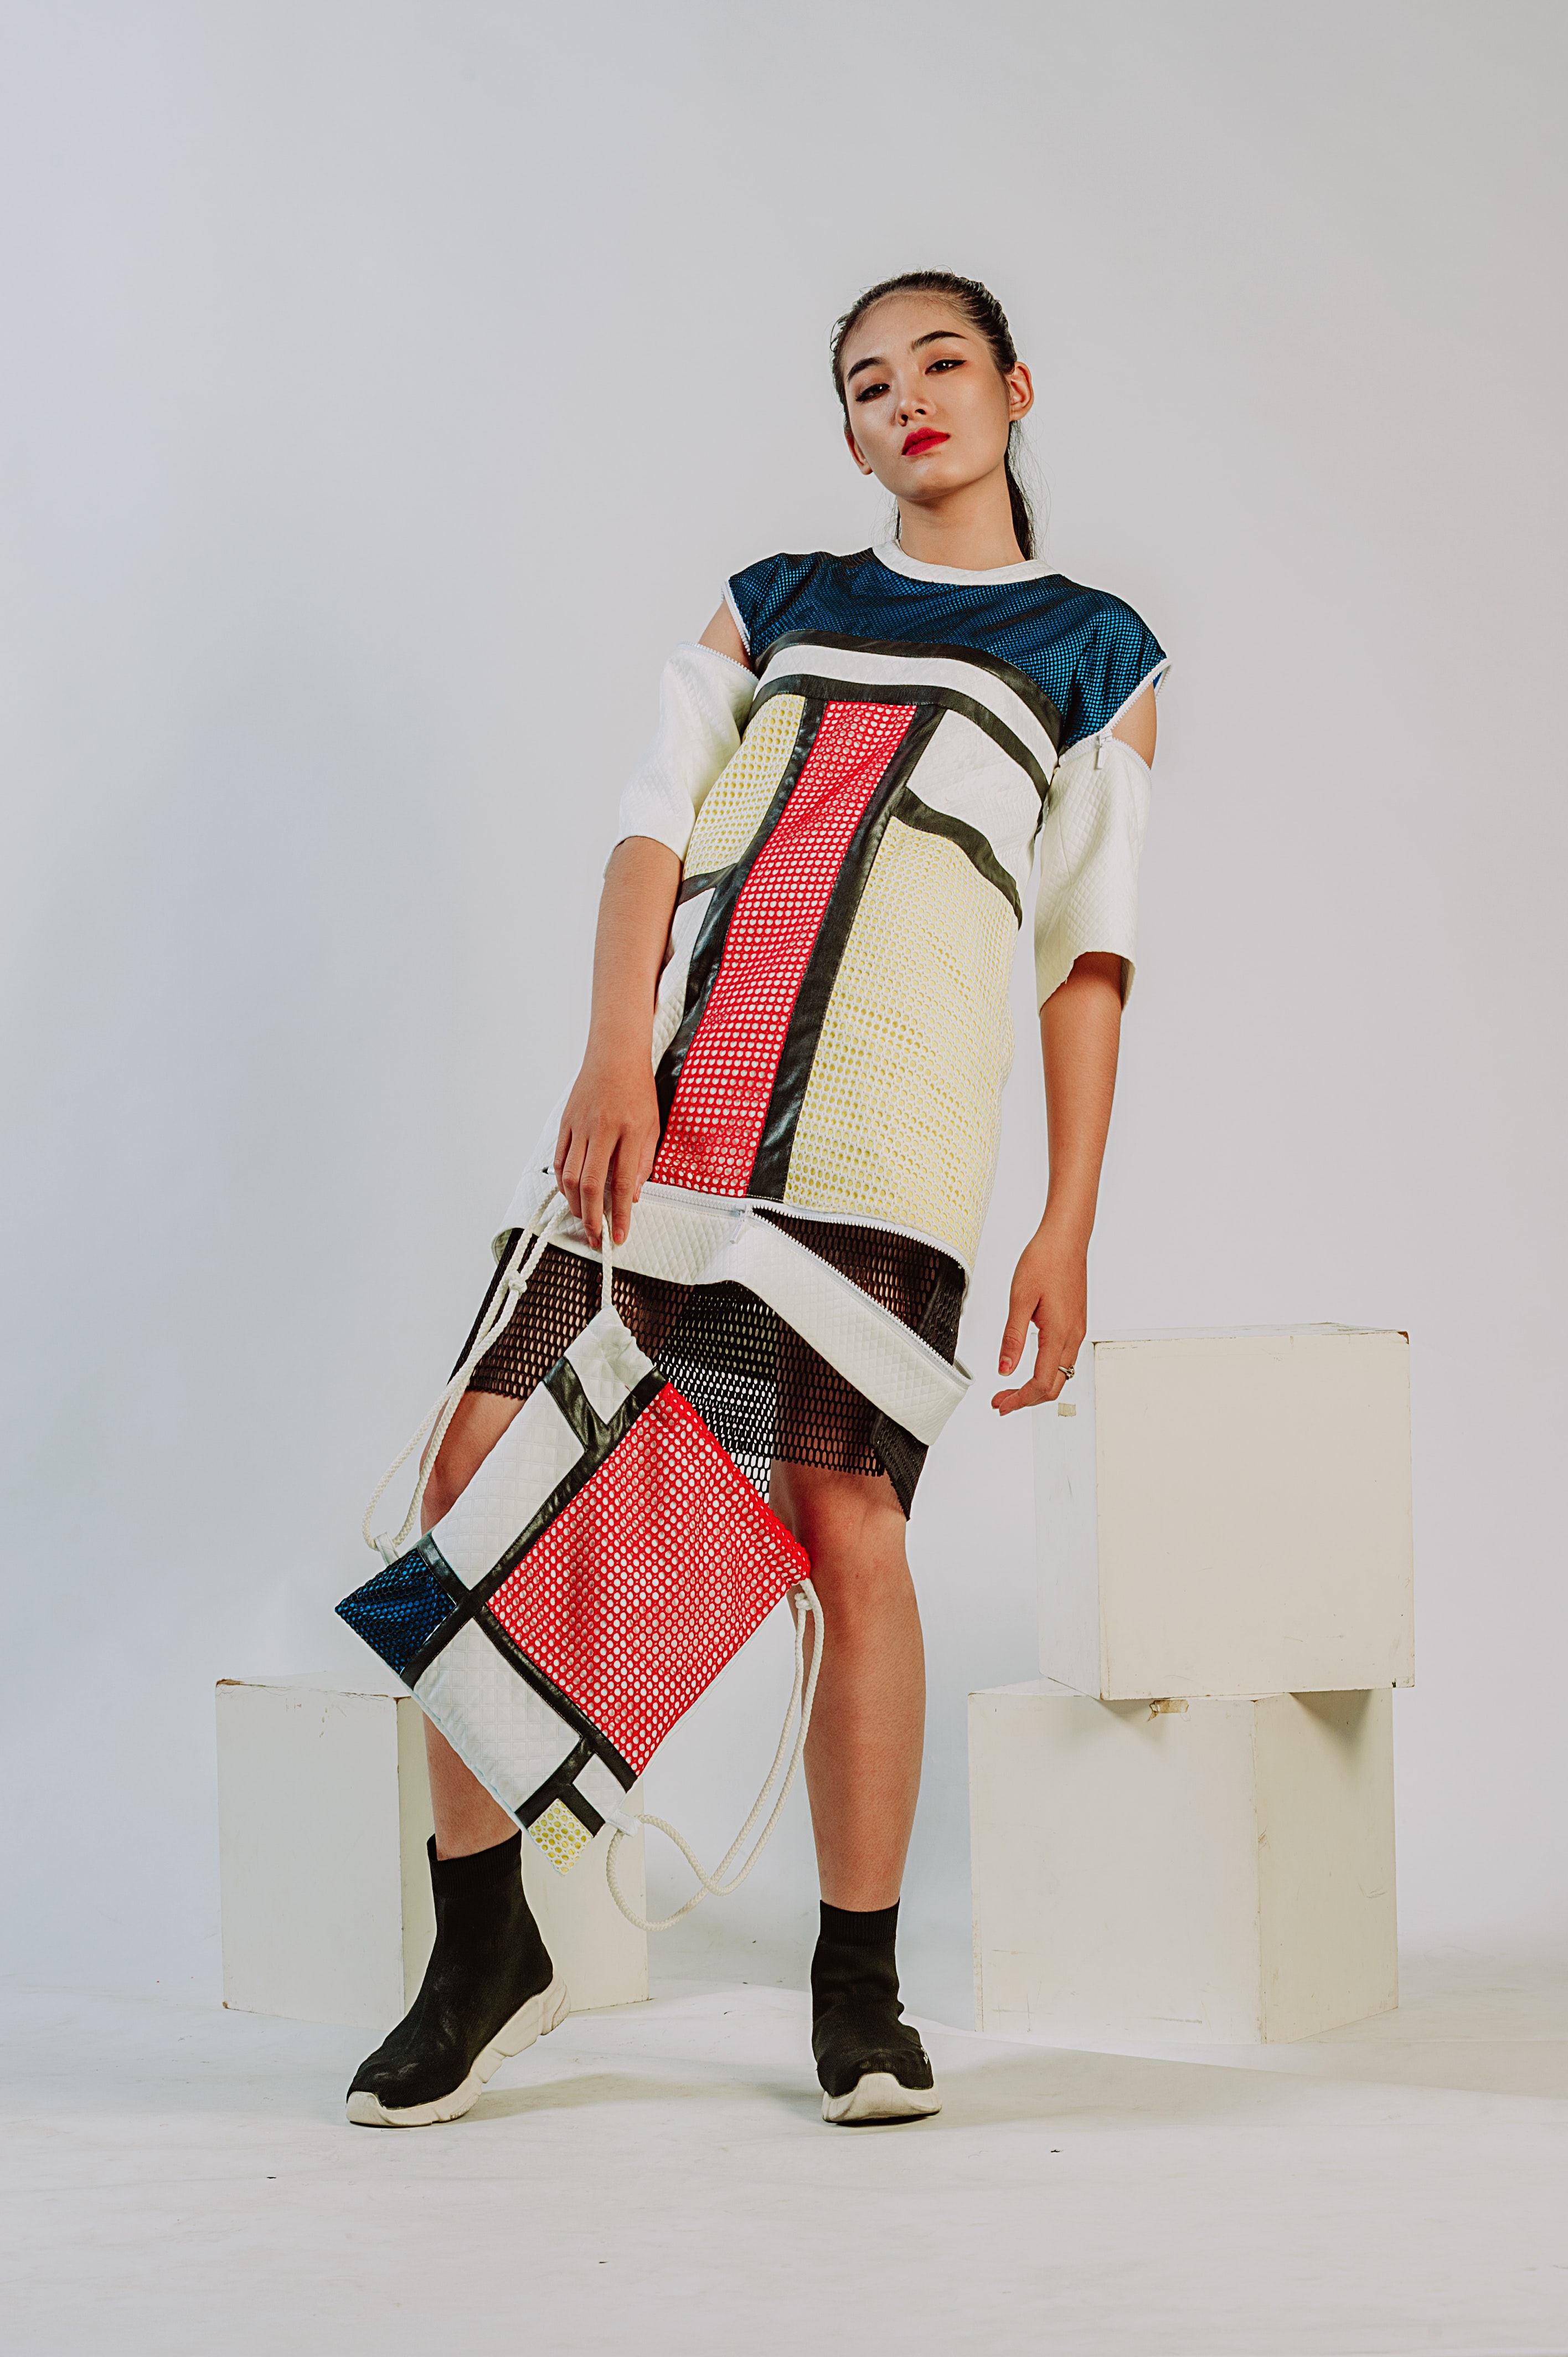
clothing, white, shoulder, fashion, fashion model, fashion design, joint, design, knee, footwear, pattern, dress, style, costume, shoe, fashion show, t shirt